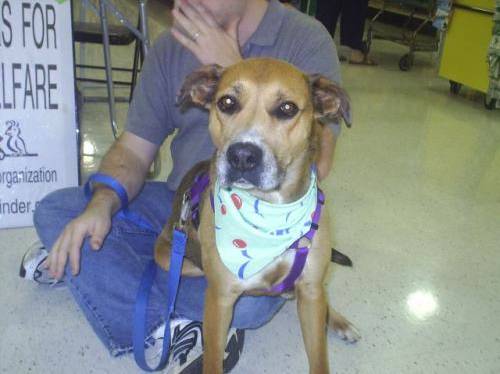
Label: dog